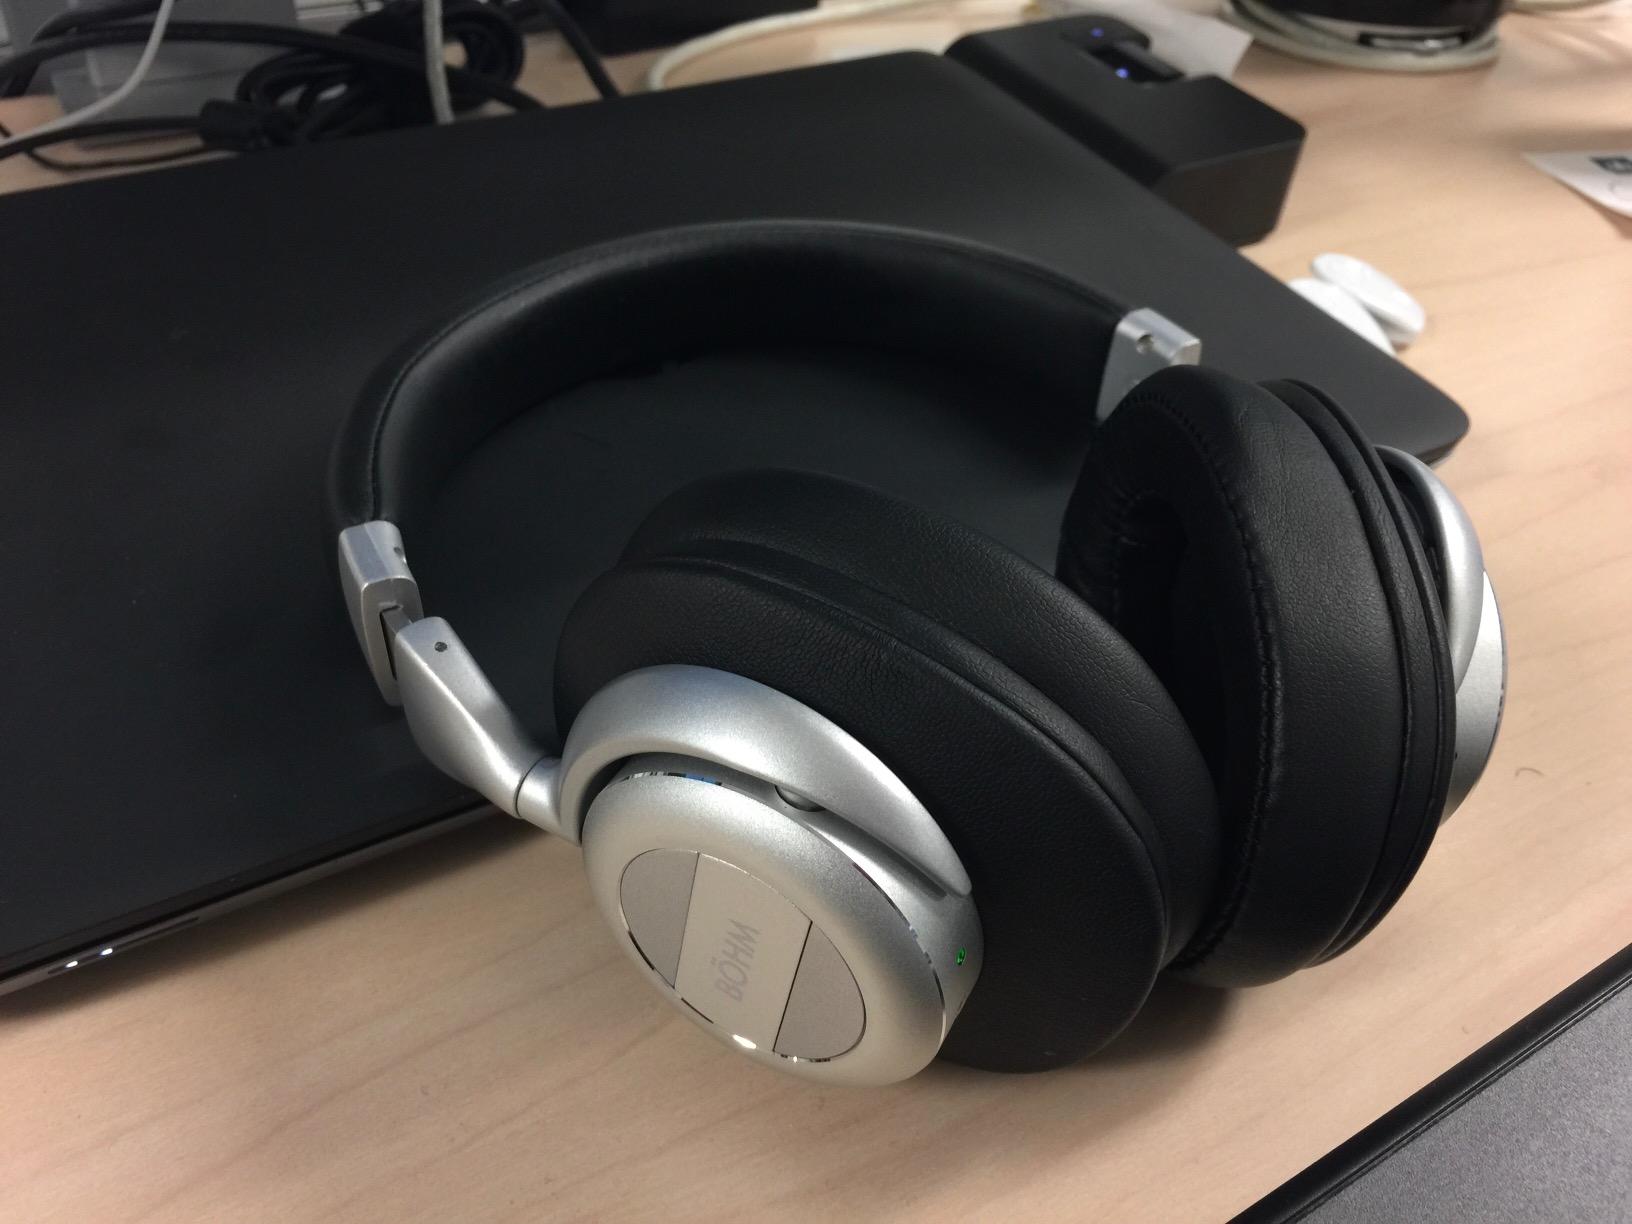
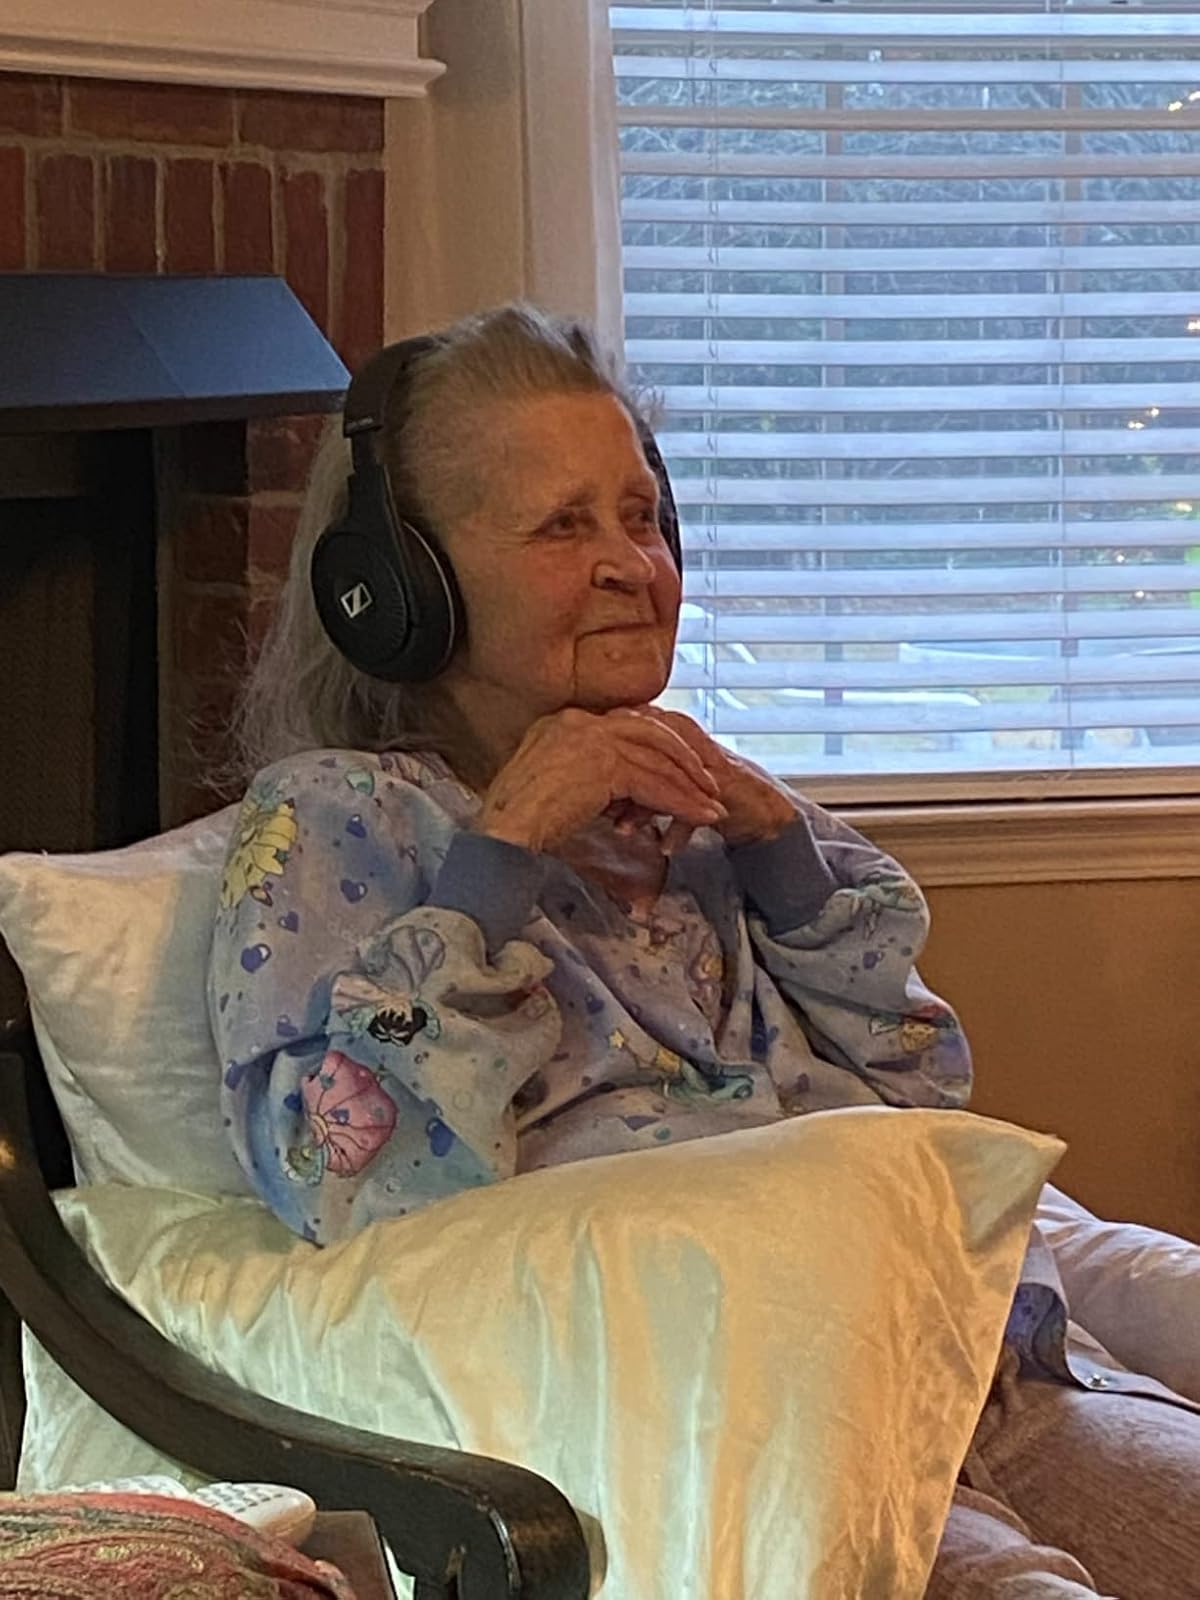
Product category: headphones
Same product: no